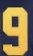
Number: 9